Derek Walcott

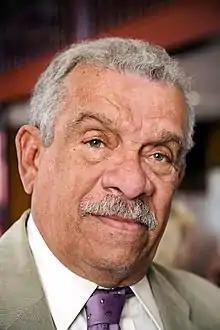
Walcott at an honorary dinner in Amsterdam, 20 May 2008

Sir Derek Alton Walcott OM (23 January 1930 – 17 March 2017) was a Saint Lucian poet and playwright.